Bemelmans Bar

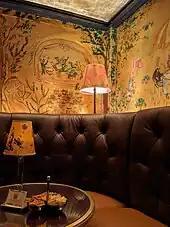
A corner table in the bar

On March 16, 2020, amid the COVID-19 pandemic, indoor dining was completely restricted in New York state, forcing the bar's indefinite closure. During its time closed, the bar created a new cocktail menu with new drinks, began accepting reservations on Tock, and accepted modern social media by creating an Instagram account.